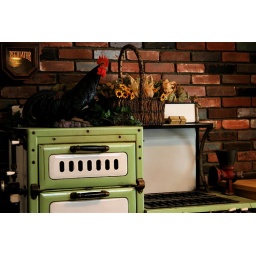
Once a stove in my Grandmothers kitchen now used for storage in mine. Not hooked up .